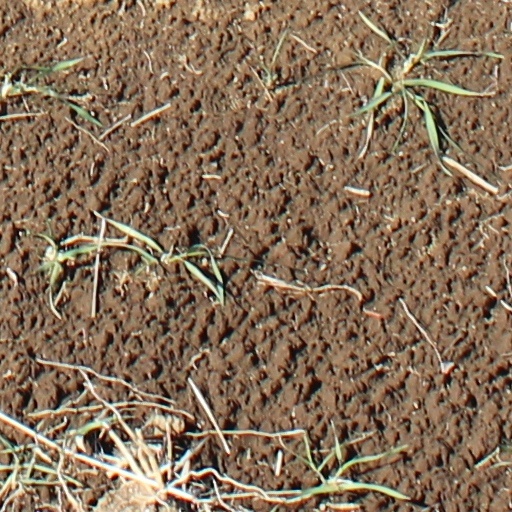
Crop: wheat